Thomas Hope (banker, born 1704)

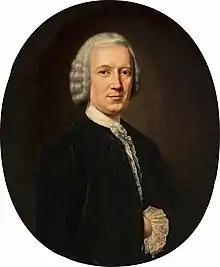
Portrait of Adrian Hope by Cosmo Alexander (1763)

After the economic bubble of 1720, Thomas' older brother Archibald jr (1698-1734) founded the trade, shipping and banking house, when he tried his luck by opening a branch of his fathers banking house "Hopes" in Amsterdam. In those early years he simply lodged with a uncle and spent his days at the Amsterdam exchange. He was clearly successful, because Thomas joined him and was given power of attorney in 1724. When Archibald married they opened an office in 1726, and the next year Thomas married the daughter of a well-to-do Amsterdam merchant, Margaretha van Marcelis. In 1730 he joined the Mennonite church. In 1734, when Archibald jr died, Thomas was joined by his youngest brother Adrian (1709-1781). In 1737 Thomas became the father of Jan Hope.